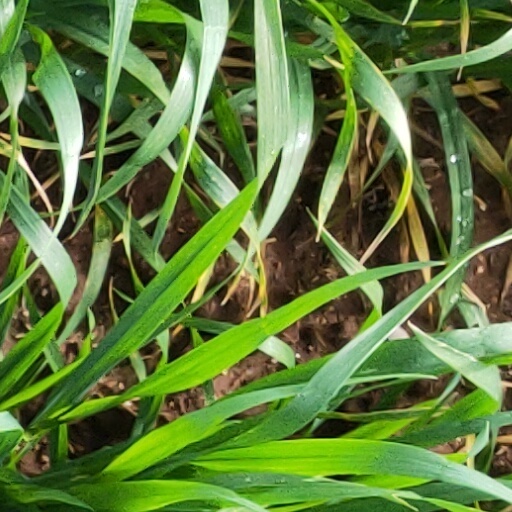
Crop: wheat